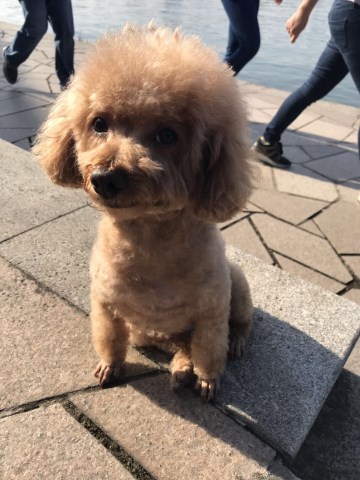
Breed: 7449-n000128-teddy